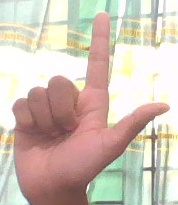
ASL sign: L